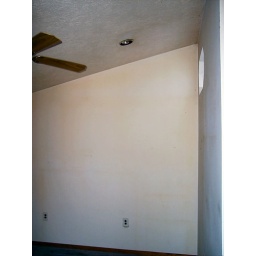
This is our master bedroom before we rennovated. There's a small octagon window in the upper right hand corner.